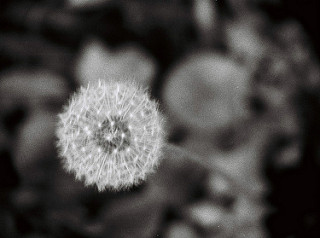
Flower: dandelion